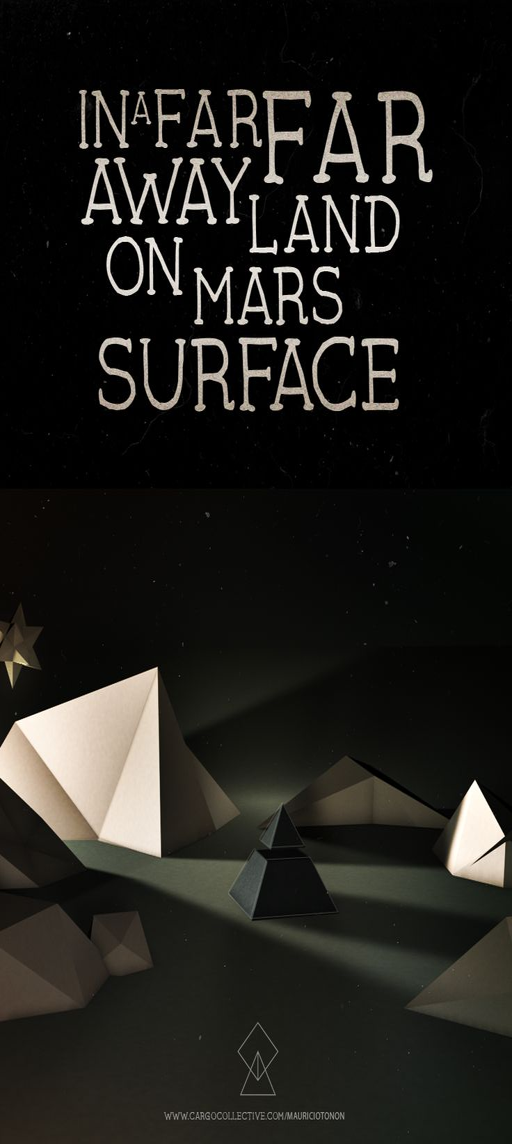
digital art selected for the #